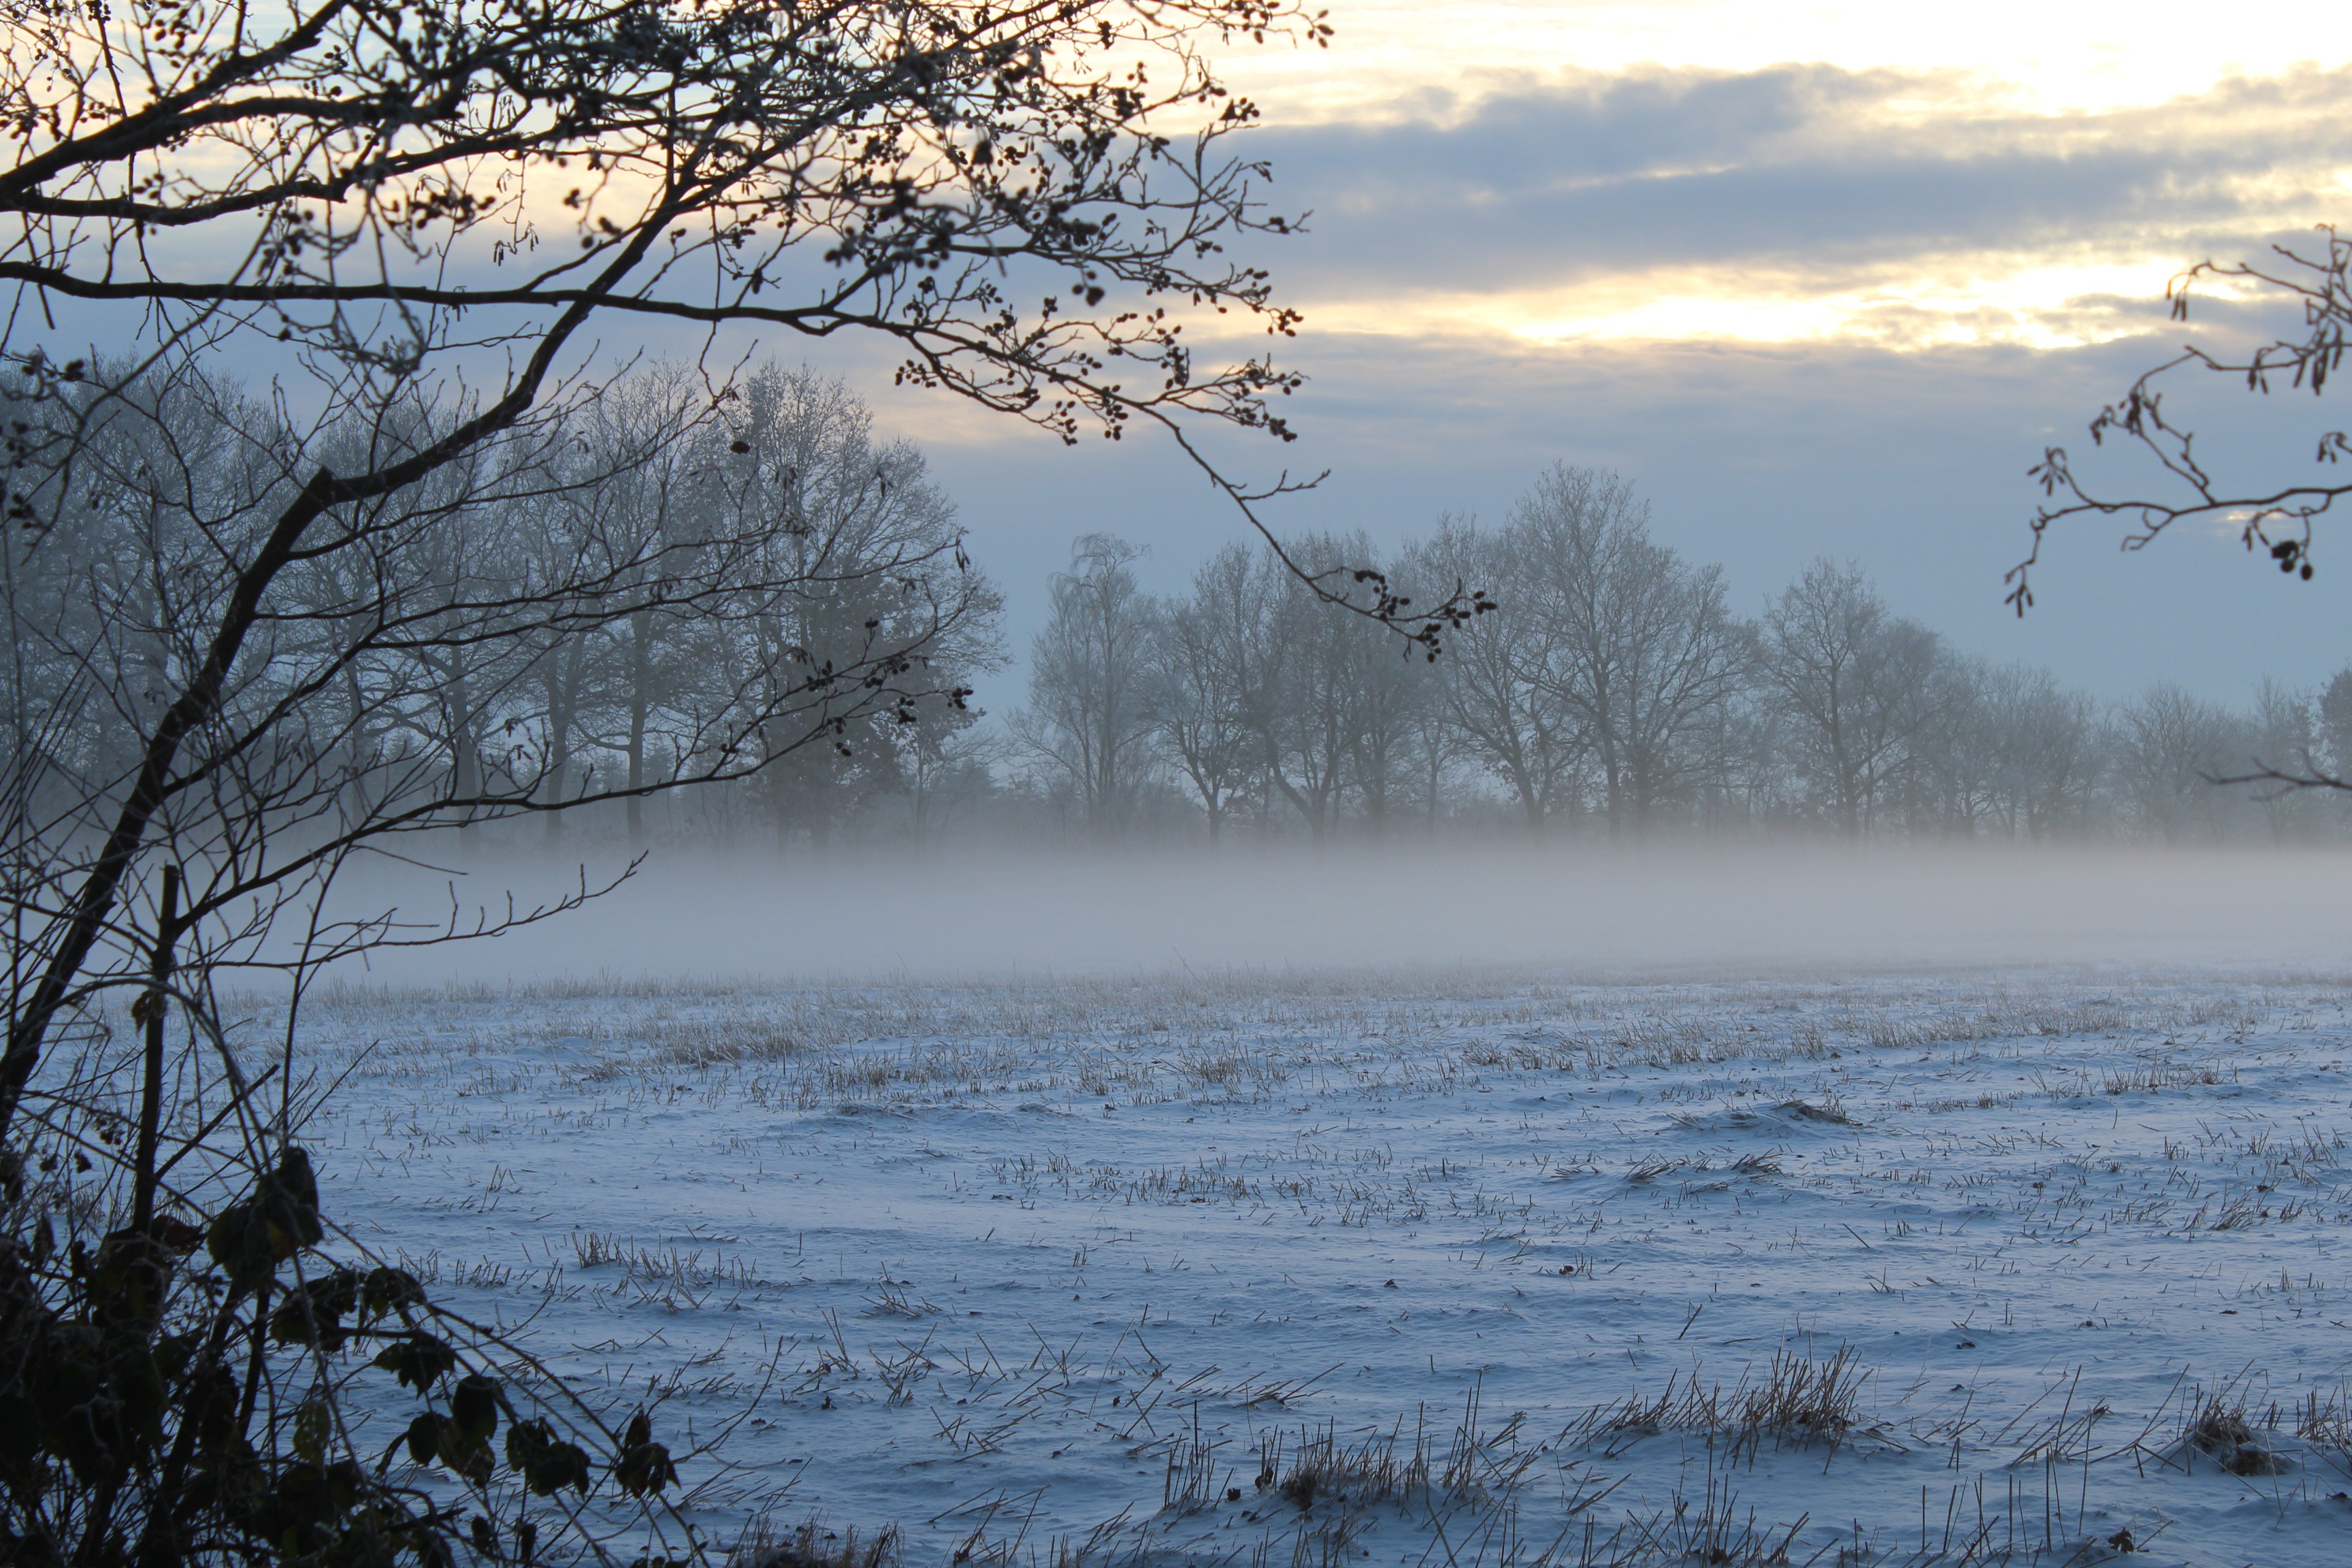
landscape, tree, water, nature, branch, snow, cold, winter, fog, sunset, mist, sunlight, morning, lake, frost, dawn, river, dusk, ice, reflection, weather, romance, rest, season, fog bank, beautiful, winter dream, wintry, abendstimmung, freezing, atmospheric, evening sky, atmospheric phenomenon